Answer in natural language. Considering the relative positions, where is metal-framed black chair (marked A) with respect to metal-framed black chair (marked B)? Choose between the following options: left or right
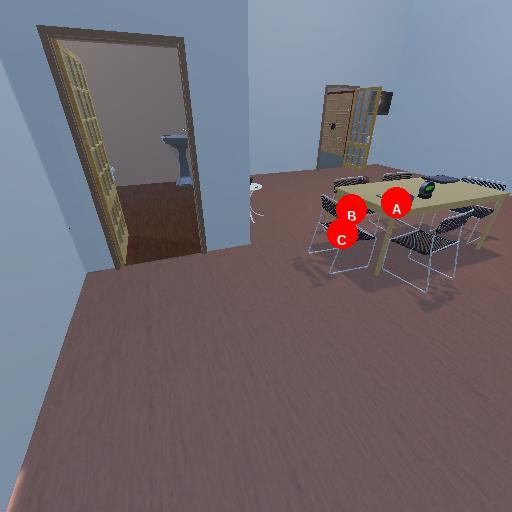
<answer>right</answer>